African military systems before 1800

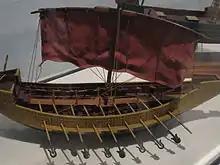
A modern model of an Egyptian warship from 1200 BC.

The case of the Moroccan invasion of the Songhay Empire, circa 1591 illustrates the transformational power of the gun, but also the power of irregular warfare in Africa. This pattern was to be repeated in later centuries, on into the 20th as African forces contended with European invaders. The Sultan of Morocco sought to bring the lucrative trade in salt, slaves and especially the gold of the Songhay kingdom under his control. A force of some 4,000 well-trained mercenaries armed with guns was thus dispatched to bring it to heel. Organization of the invasion force was impressive, with some 8,000 camels in support, sapper units, and abundant supplies of gunpowder and lead. There were about 2,000 infantry arquebusiers, 500 mounted gunmen, and a miscellany of other forces, including 1500 mounted lancers. In sum, the Moroccan expedition was a professional, well-equipped one, with armaments comparable to most 16th-century Mediterranean states.